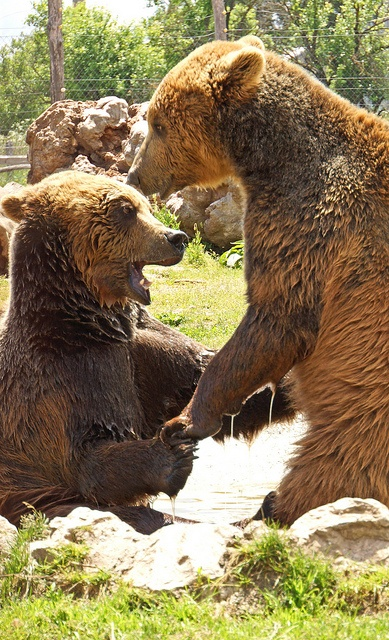
Two bears are out in grass on a nice day.
Two bears playing together in some water at a zoo.
Two bears playing with one another in the grass.
Two bears playing in a water hole at a zoo.
A couple of brown bears standing next to each other.